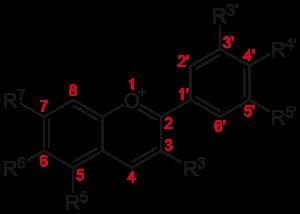
Les 3-désoxyanthocyanidines et leurs hétérosides, les 3-désoxyanthocyanines sont une sous-famille des anthocyanidines, partageant le même squelette de base, mais ne possédant pas de groupe hydroxyle sur le carbone 3.
Les anthocyanes ou anthocyanosides sont des pigments naturels des feuilles, des pétales et des fruits, situés dans les vacuoles des cellules, solubles dans l'eau, allant du rouge orangé au bleu pourpre dans le spectre visible.